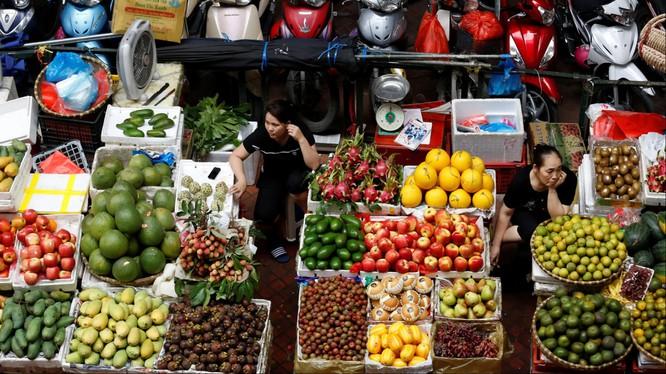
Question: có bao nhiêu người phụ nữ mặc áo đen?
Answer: có hai người phụ nữ mặc áo đen